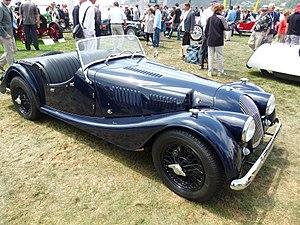
Gordon Spice, né le 18 avril 1940 à Londres, est un pilote automobile britannique de voitures de Grand Tourisme, de monoplaces, de voitures de tourisme, et de sport-prototypes, qui fonde en 1984 avec son frère Derek -directeur d'équipe- et Raymond « Ray » Bellm -principal sponsor- l'écurie Spice avec pour partenaire Tiga Racing de Tim Schenken et Howden Ganley durant deux ans, après avoir personnellement couru pour Tiga Racing Services Ltd. en 1983 avec Neil Crang pour partenaire.